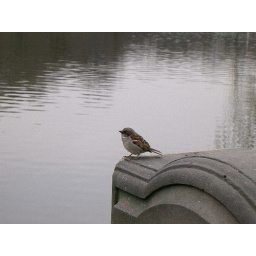
A bird perched near the water next to the Bethesda Plaza.